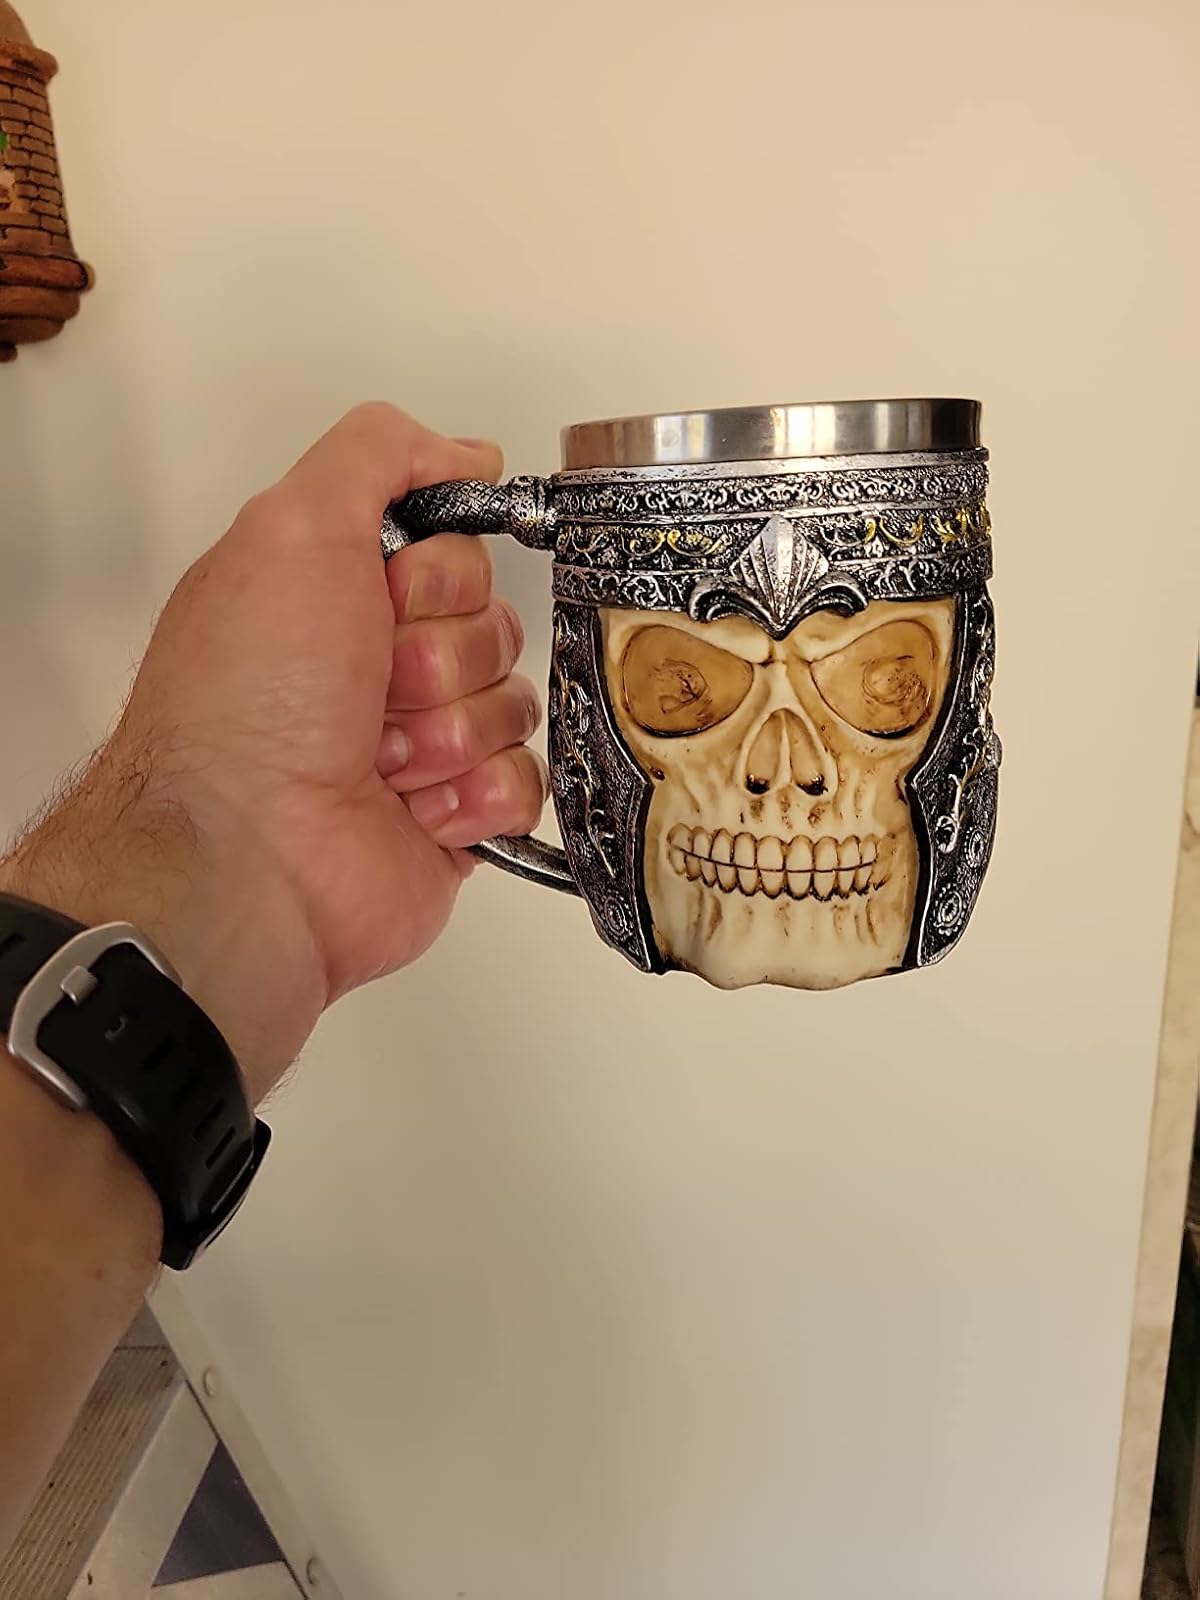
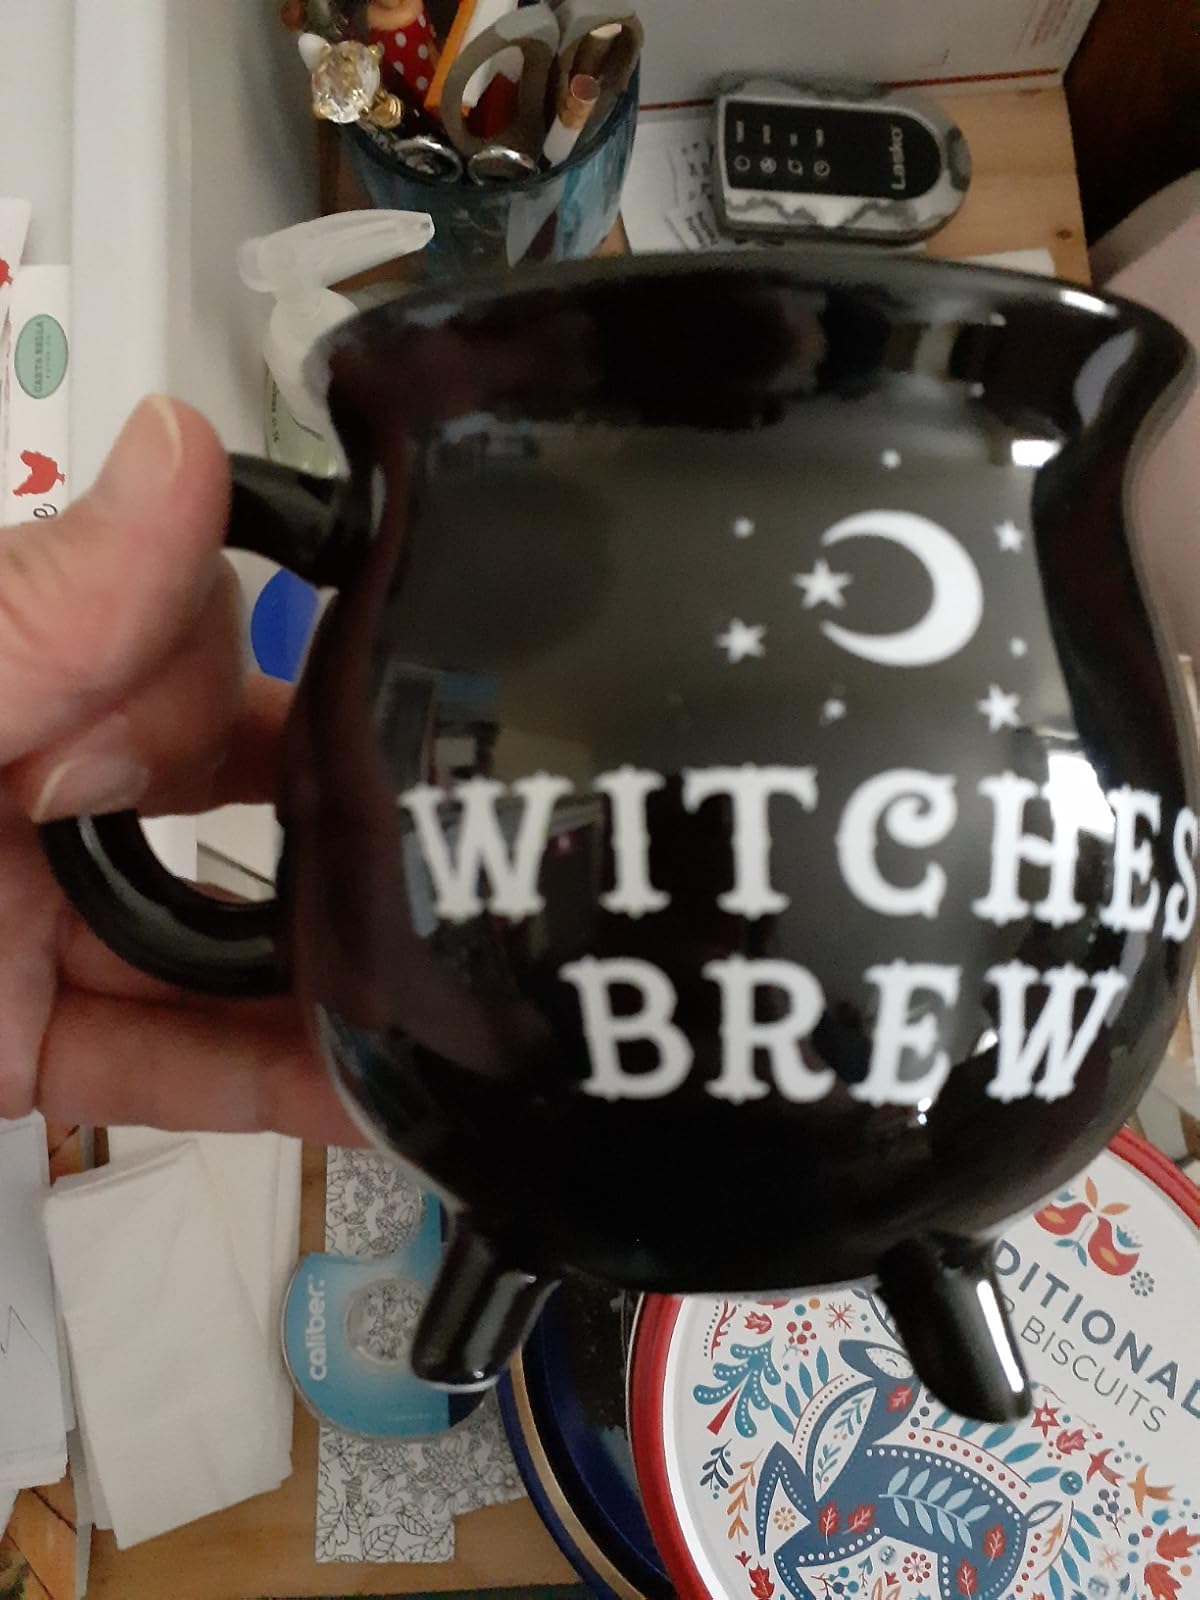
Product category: items_mug
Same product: no